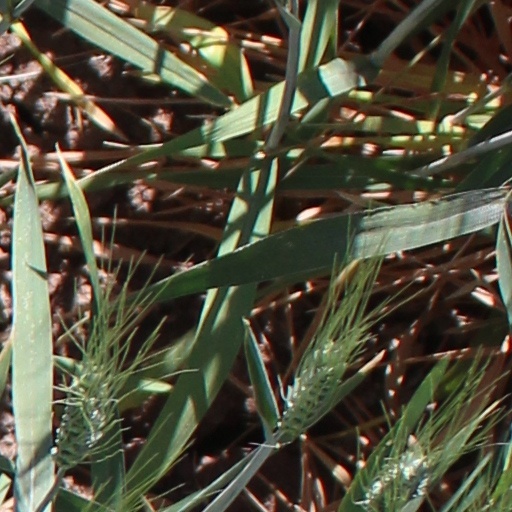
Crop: wheat